Philip Miller

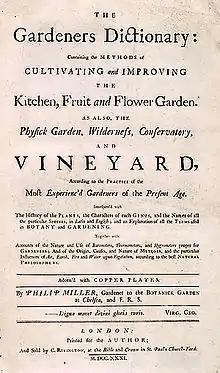
"The Gardeners Dictionary: Containing the Methods of Cultivating and Improving the Kitchen, Fruit and Flower Garden".

Philip Miller FRS (1691 – 18 December 1771) was an English botanist and gardener of Scottish descent. Miller was chief gardener at the Chelsea Physic Garden for nearly 50 years from 1722, and wrote the highly popular "The Gardeners Dictionary".